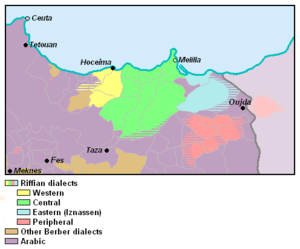
Le rifain oriental ou berbère des Beni-Snassen est un dialecte zénète communément rattaché au rifain, parlé au nord-est du Maroc au sein de la confédération tribale des Béni-Snassen ainsi que de la tribu rifaine voisine d'Ikebdanen.
Le rifain est une langue chamito-sémitique de la famille des langues berbères, principalement parlée par les Rifains, un groupe ethnique du nord-est du Maroc, ainsi que par plusieurs groupes ethniques voisins.